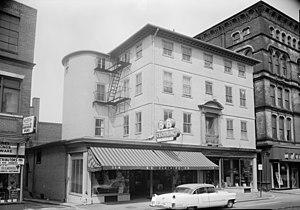
La maison de Joseph Russell en 1958, Providence, Rhode Island, USA This is an image of a place or building that is listed on the National Register of Historic Places in the United States of America. Its reference number is 71000001